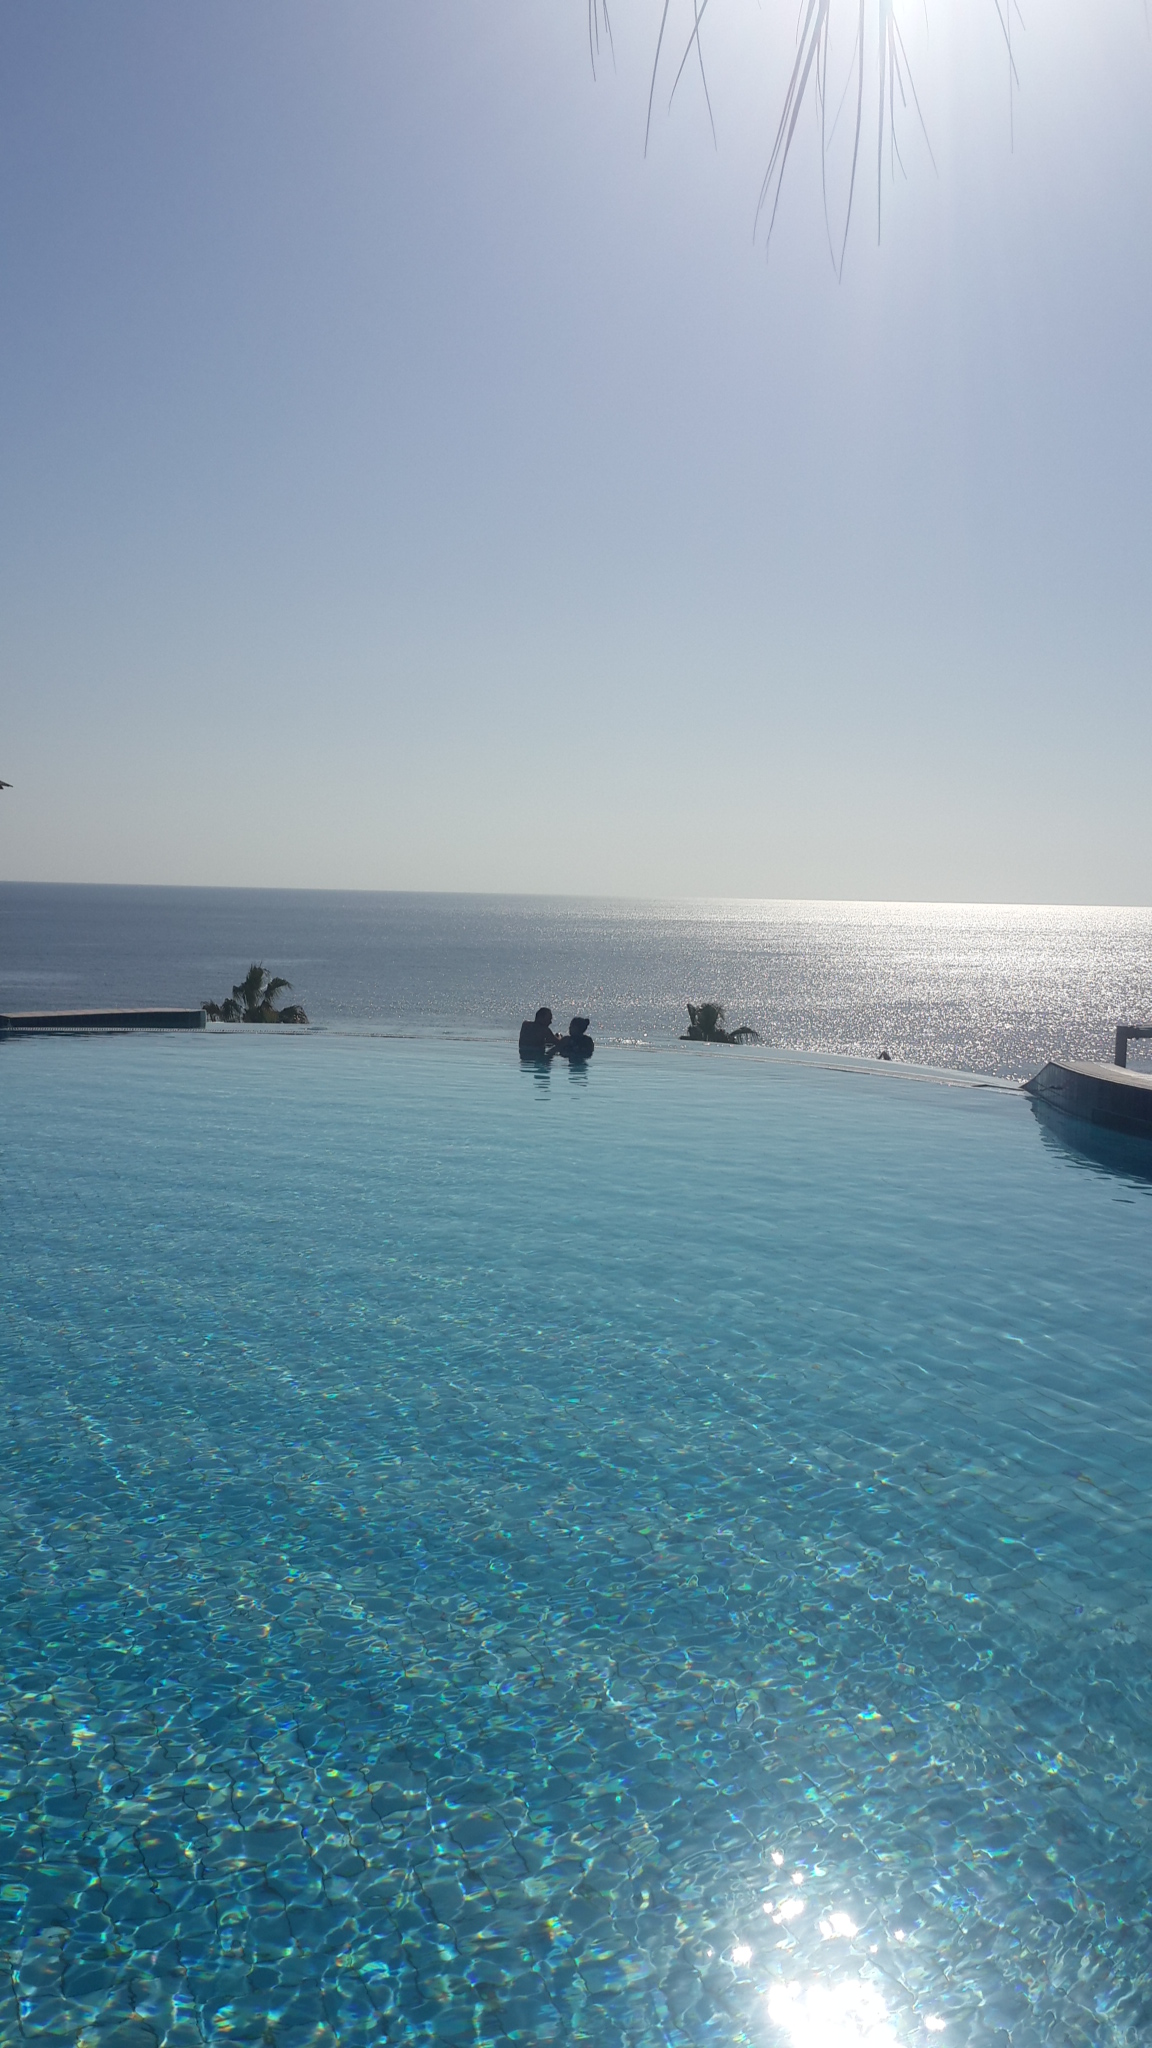
beach, sea, coast, tree, water, ocean, horizon, shore, summer, vacation, travel, pool, seaside, vehicle, paradise, swimming pool, tropical, lagoon, bay, island, leisure, seashore, body of water, hotel, resort, infinity pool, meer, archipelago, cape, islet